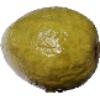
Label: Guava 1